Aleksandra Potanina

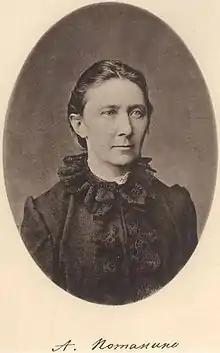
Aleksandra Potanina

Aleksandra Potanina (1843–1893), was a Russian explorer. She was married to Grigory Potanin.